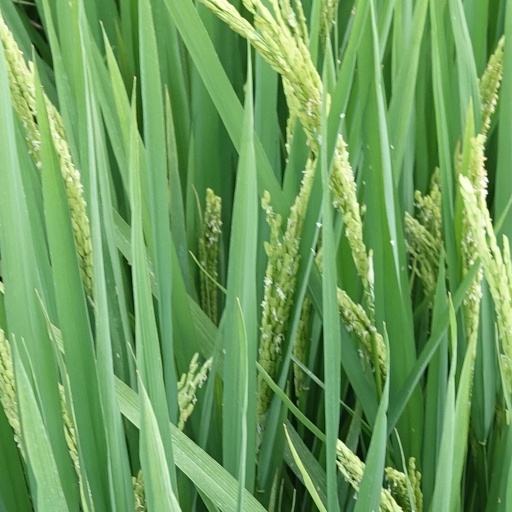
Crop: rice